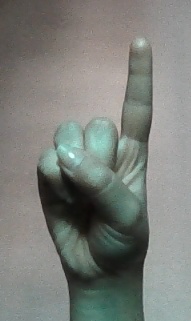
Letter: bb